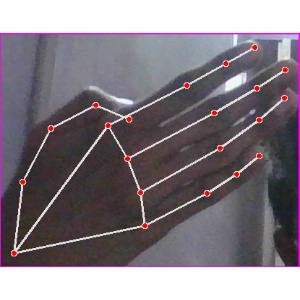
अक्षर: घ